Open access in Germany

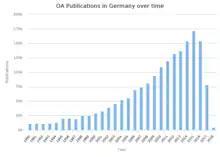
Growth of open access publications in Germany, 1990–2018

Open access to scholarly communication in Germany has evolved rapidly since the early 2000s. Publishers Beilstein-Institut, Copernicus Publications, De Gruyter, Knowledge Unlatched, Leibniz Institute for Psychology Information, ScienceOpen, Springer Nature, and belong to the international Open Access Scholarly Publishers Association.